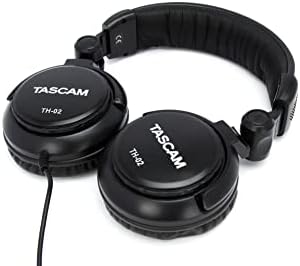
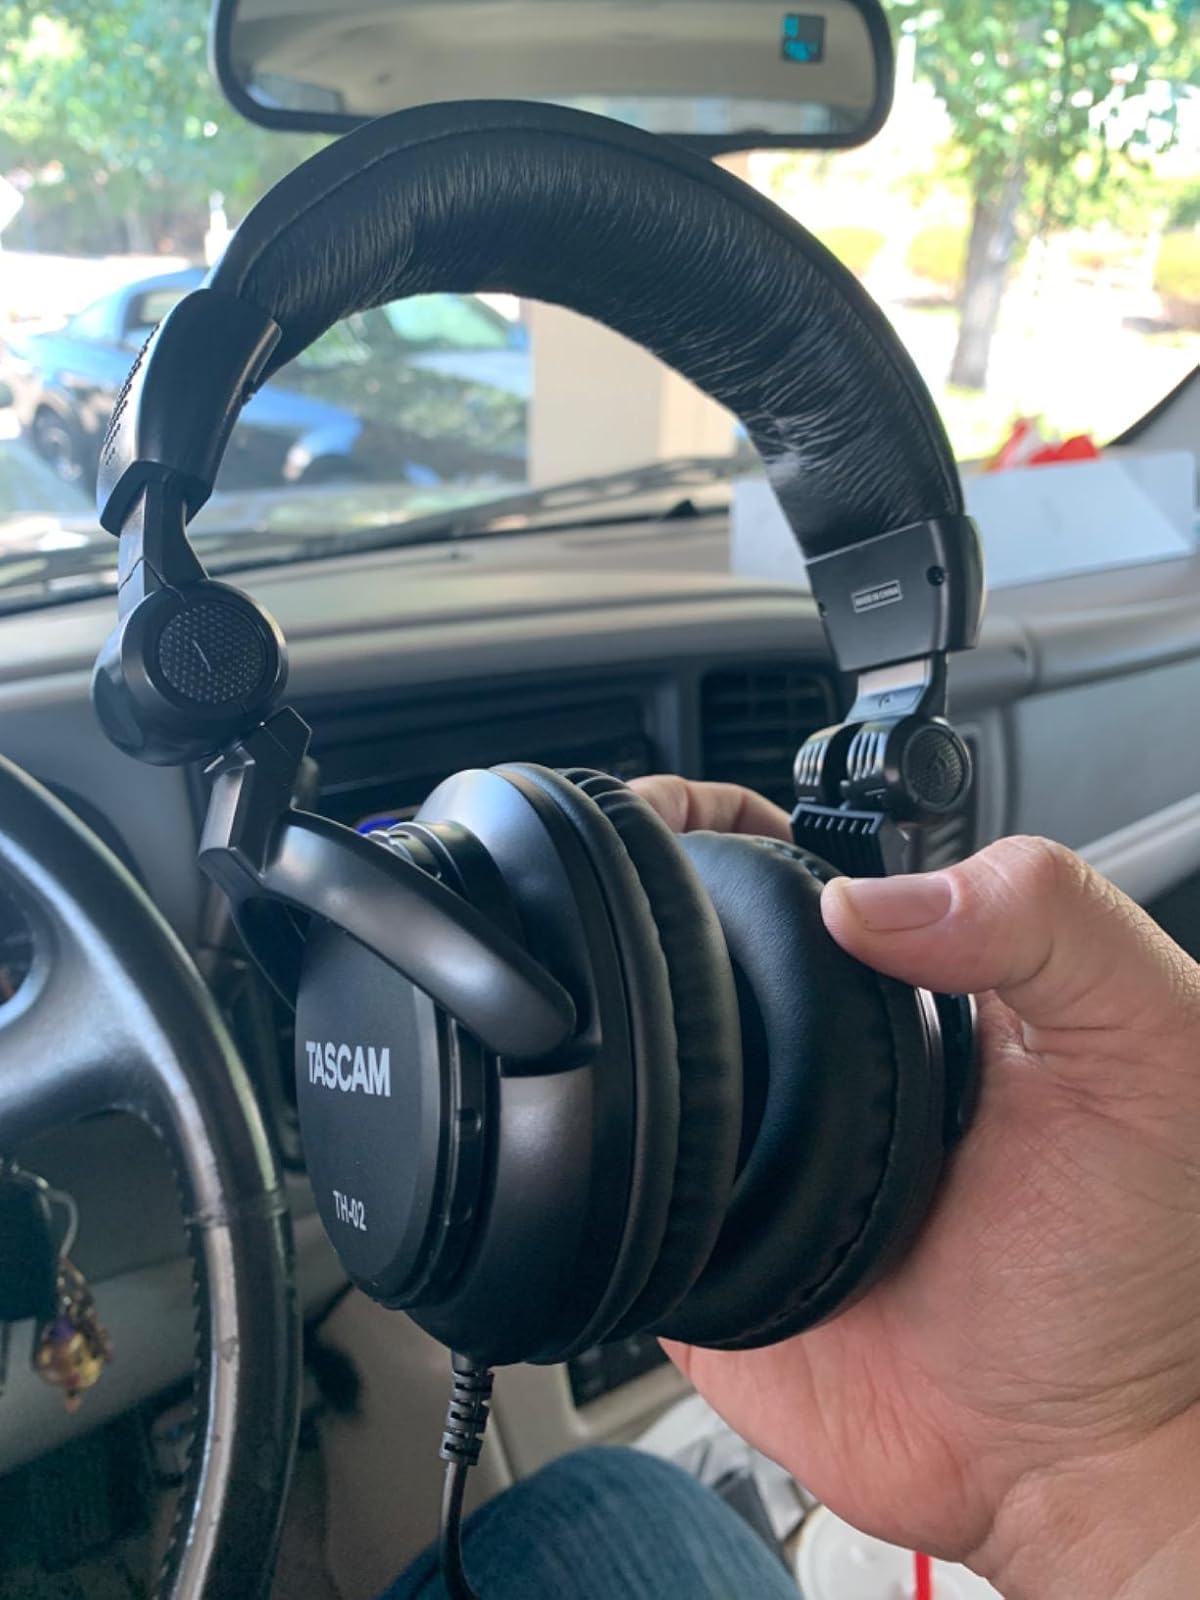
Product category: headphones
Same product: yes